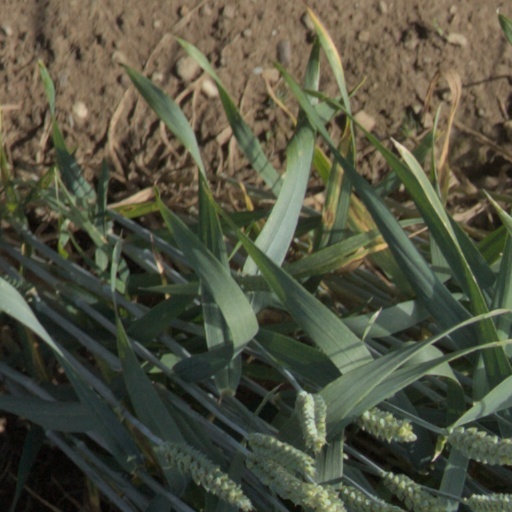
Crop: wheat